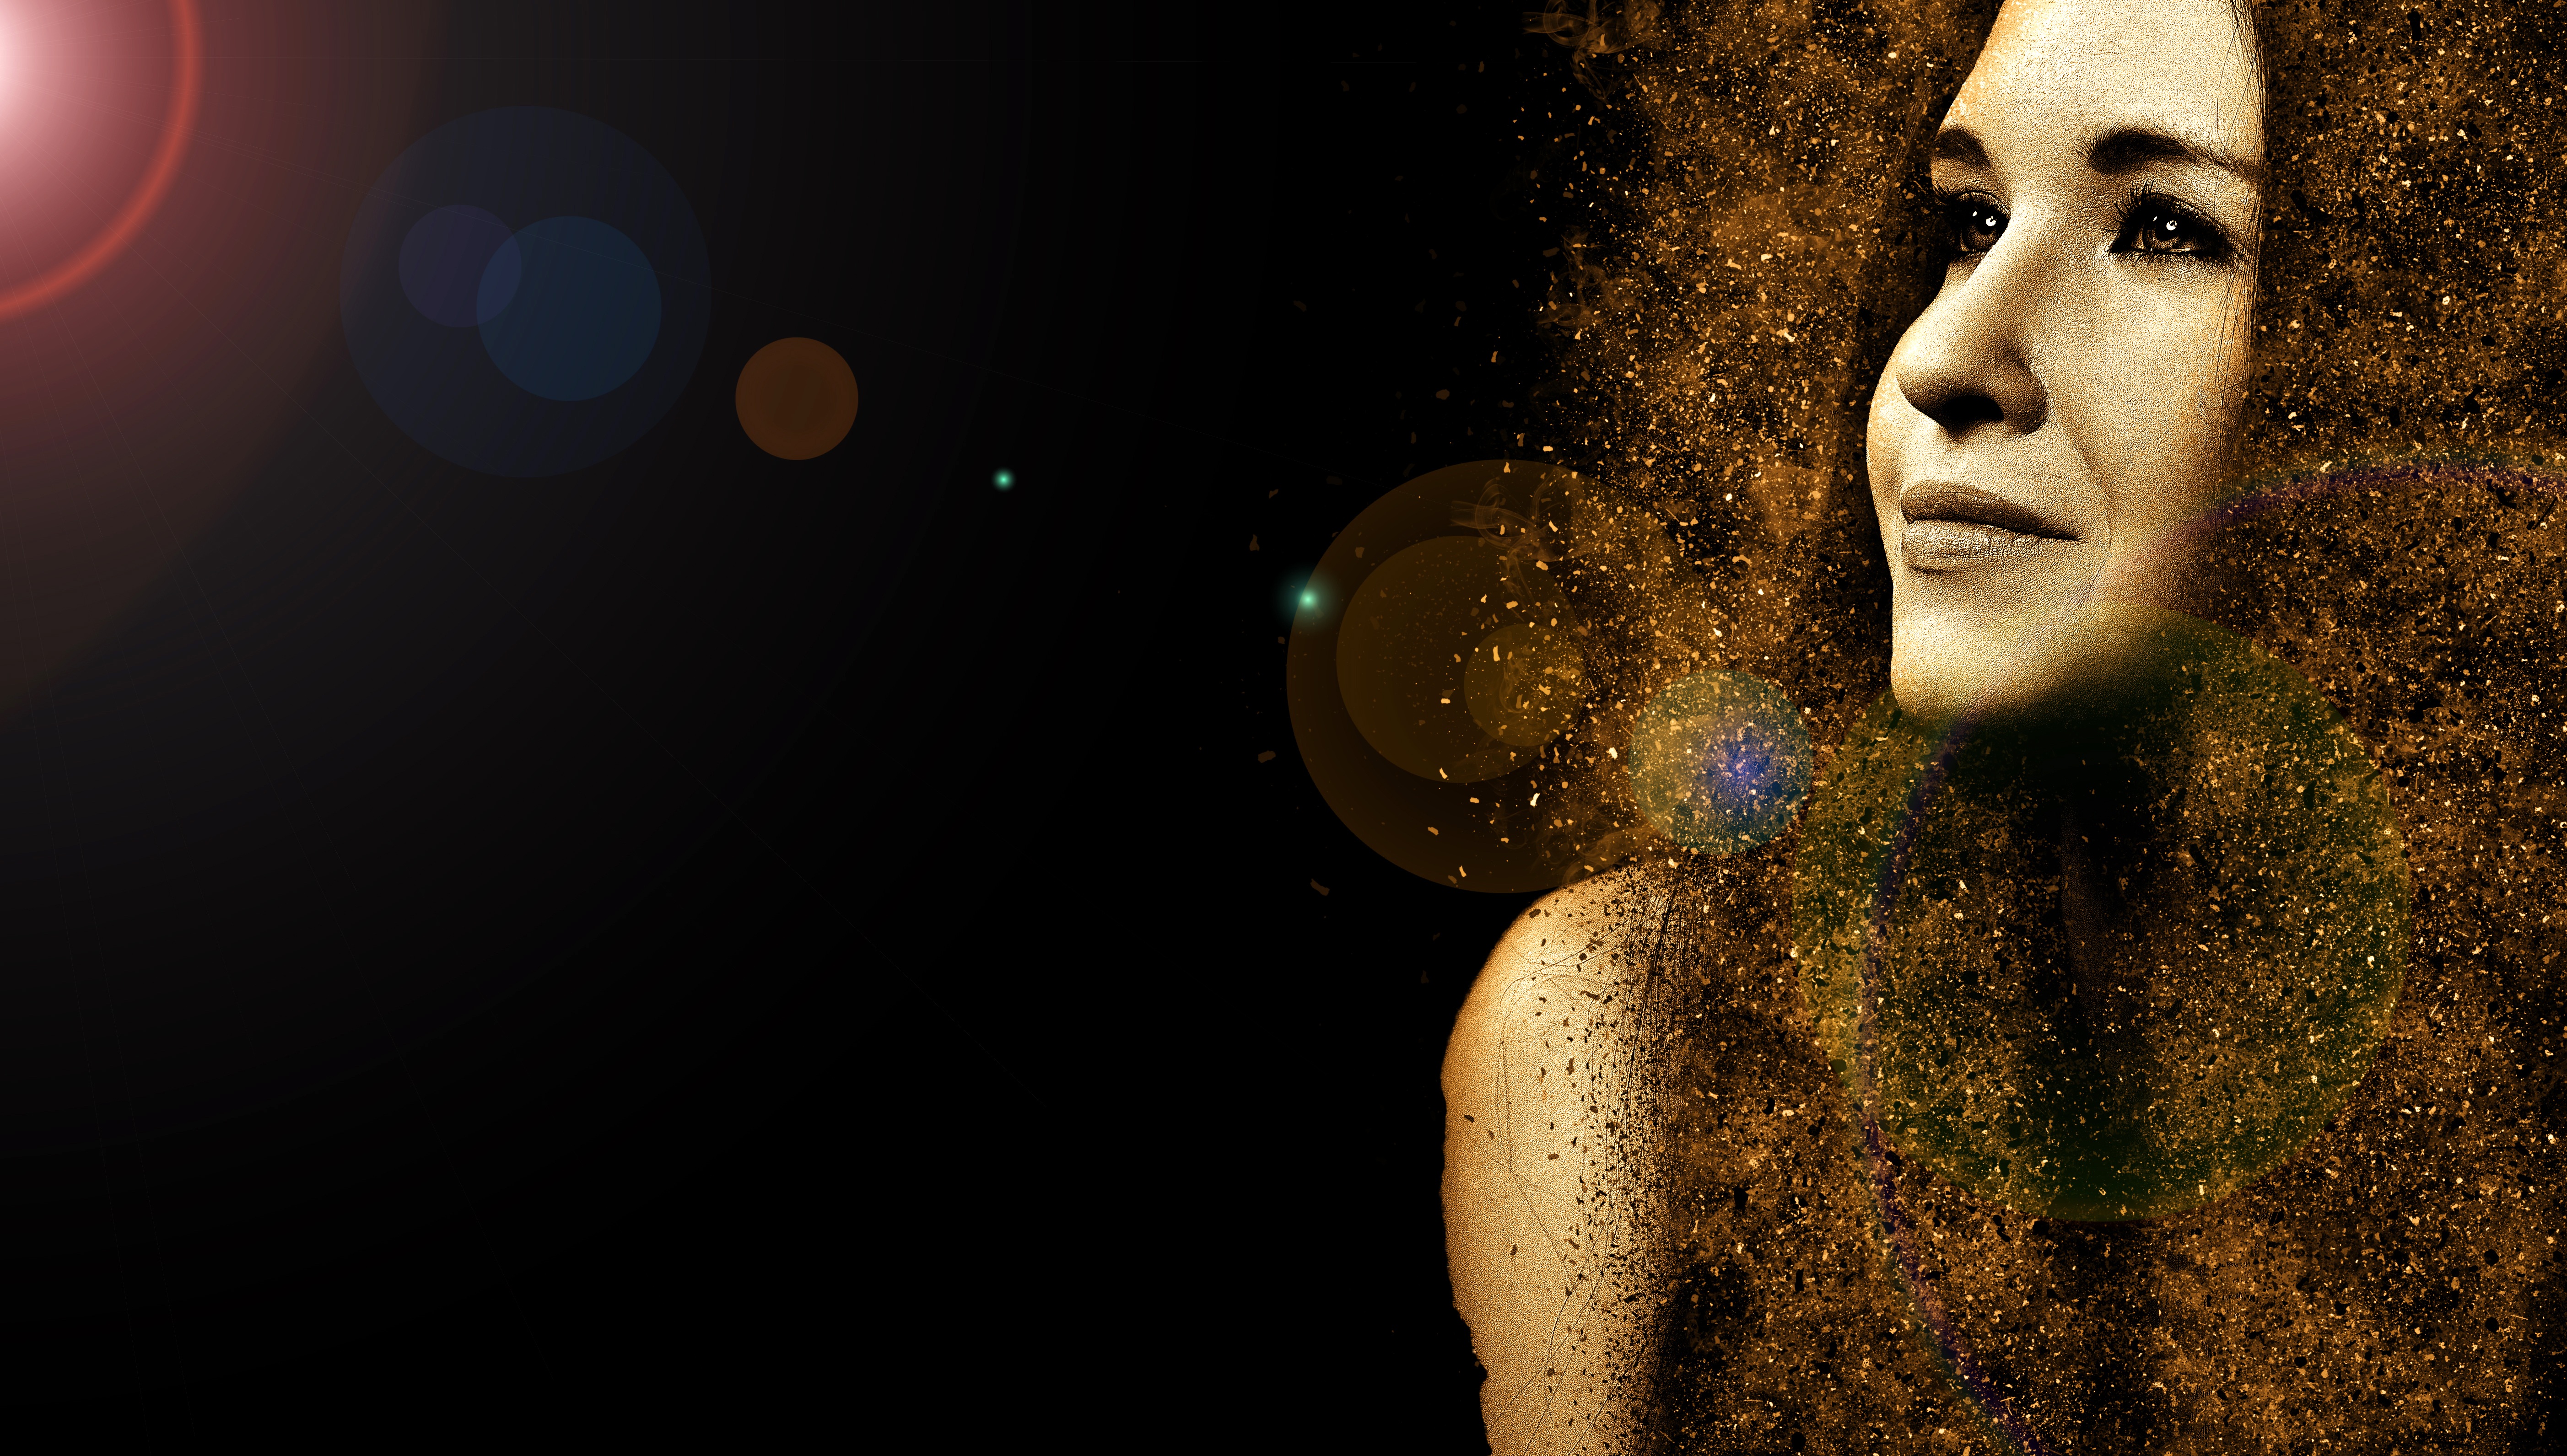
sky, girl, woman, hair, night, female, portrait, space, human, darkness, smile, face, art, backlighting, beauty, beautiful, pretty, midnight, friendly, light and shadow, computer wallpaper